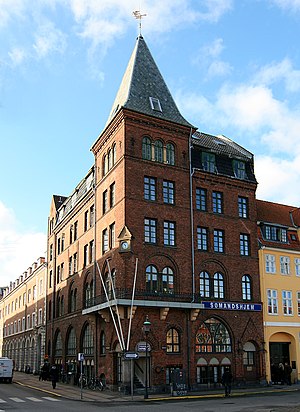
Jens Christian Kofoed / Værker
Sømandshjemmet Bethel i Nyhavn
Sømandshjemmet Bethel, Nyhavn 24, København. Bygget 1906.
Jens Christian Kofoed var en dansk arkitekt, der praktiserede historicismen og særligt med den italienske middelalderarkitektur som forbillede. Han har bl.a. bygget missionshuse mm. for KFUM.